Vivaha Panchami

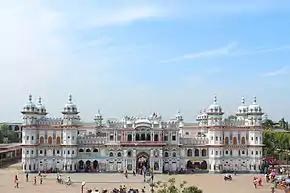
Janaki Mandir, Janakpur

Vivaha Panchami is a Hindu festival celebrating the wedding of Rama and Sita in Janakpurdham which was the capital city of Mithila. It is observed on the fifth day of the Shukla paksha or waxing phase of moon in the month of Agrahayana (November – December) in the Bikram Samvat, calendar also known as Mangsir. The day is observed as the Vivaha Utsava of Sita and Rama in temples and sacred places associated with Rama, such as the Mithila region of India and Nepal and Ayodhya in India.